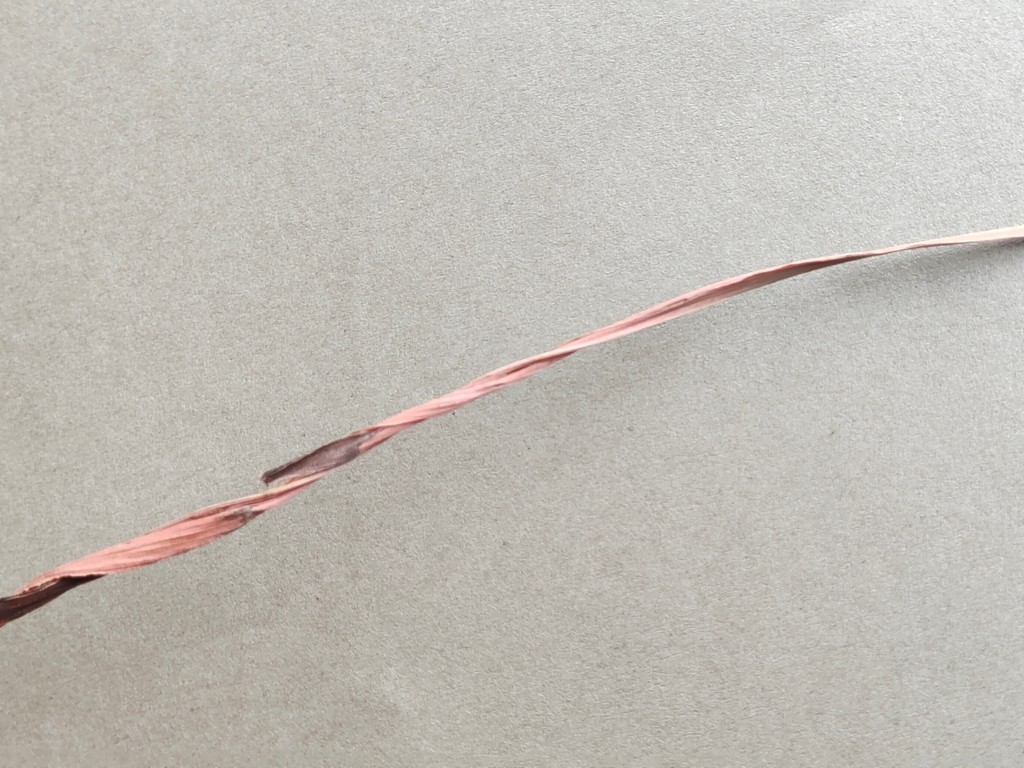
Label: Dried